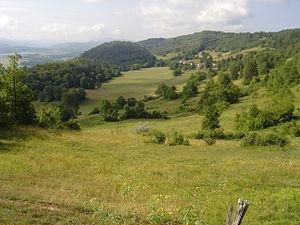
Les maquis de l'Ain et du Haut-Jura sont des groupes de résistants français et étrangers qui ont opéré et trouvé refuge dans les montagnes et forêts du Bugey et du Haut-Jura durant la Seconde Guerre mondiale.
Le hameau de Chougeat est le plus haut des douze hameaux de la commune de Matafelon-Granges. Il est situé dans un vallon en cul de sac. Il est le départ de chemins de randonnées pour le rocher de Chougeat qui domine la vallée de l'Ain et pour la « grotte du maquis » et la stèle commémorant les maquis de l'Ain et du Haut-Jura.